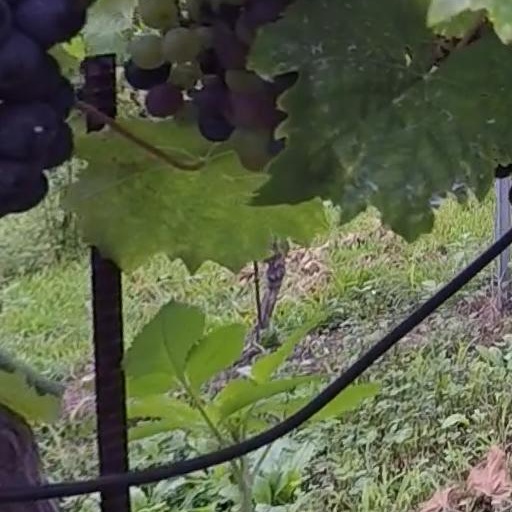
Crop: grape